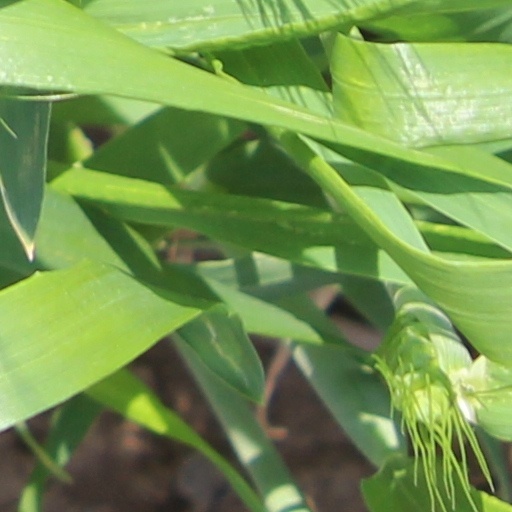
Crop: wheat